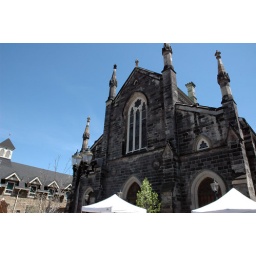
Standing proud over James street the dark gray exterior hides a beautiful sanctuary within.